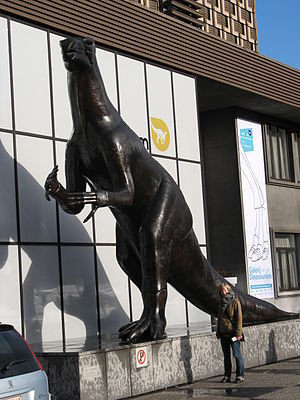
Naturhistorisk Museum i Bruxelles
The entrance of the new museum building.
Naturhistorisk Museum er et museum i den Belgiske hovedstad Bruxelles. Museet er en del af det Kongelige Belgiske Institut for Naturvidenskab. Dens vigtigste attraktioner er 30 forstenede Iguanodon skeletter, som blev opdaget i 1878 i Bernissart. Dinosaurhallen er verdens største museum hall fuldstændig dedikeret til dinosaurer. Et andet berømt stykke er Ishango knogle, som blev opdaget i 1960 af Jean de Heinzelin de Braucourt.